Question: What is attached to the Westminster palace?
Tambaya: Menene yake maƙale a jikin fadar Westminster?
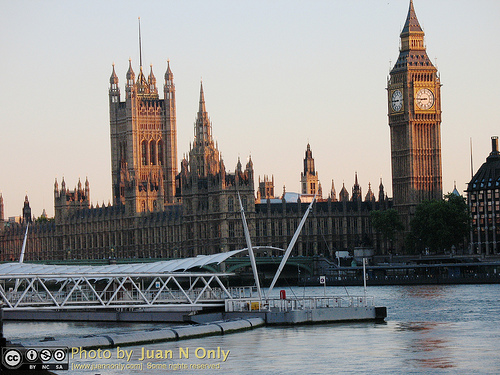
Answer: A tall tower.
Amsa: Dogon hasumiya.